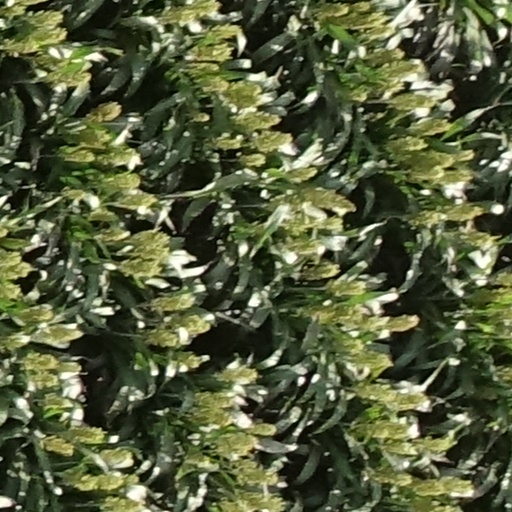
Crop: sorghum